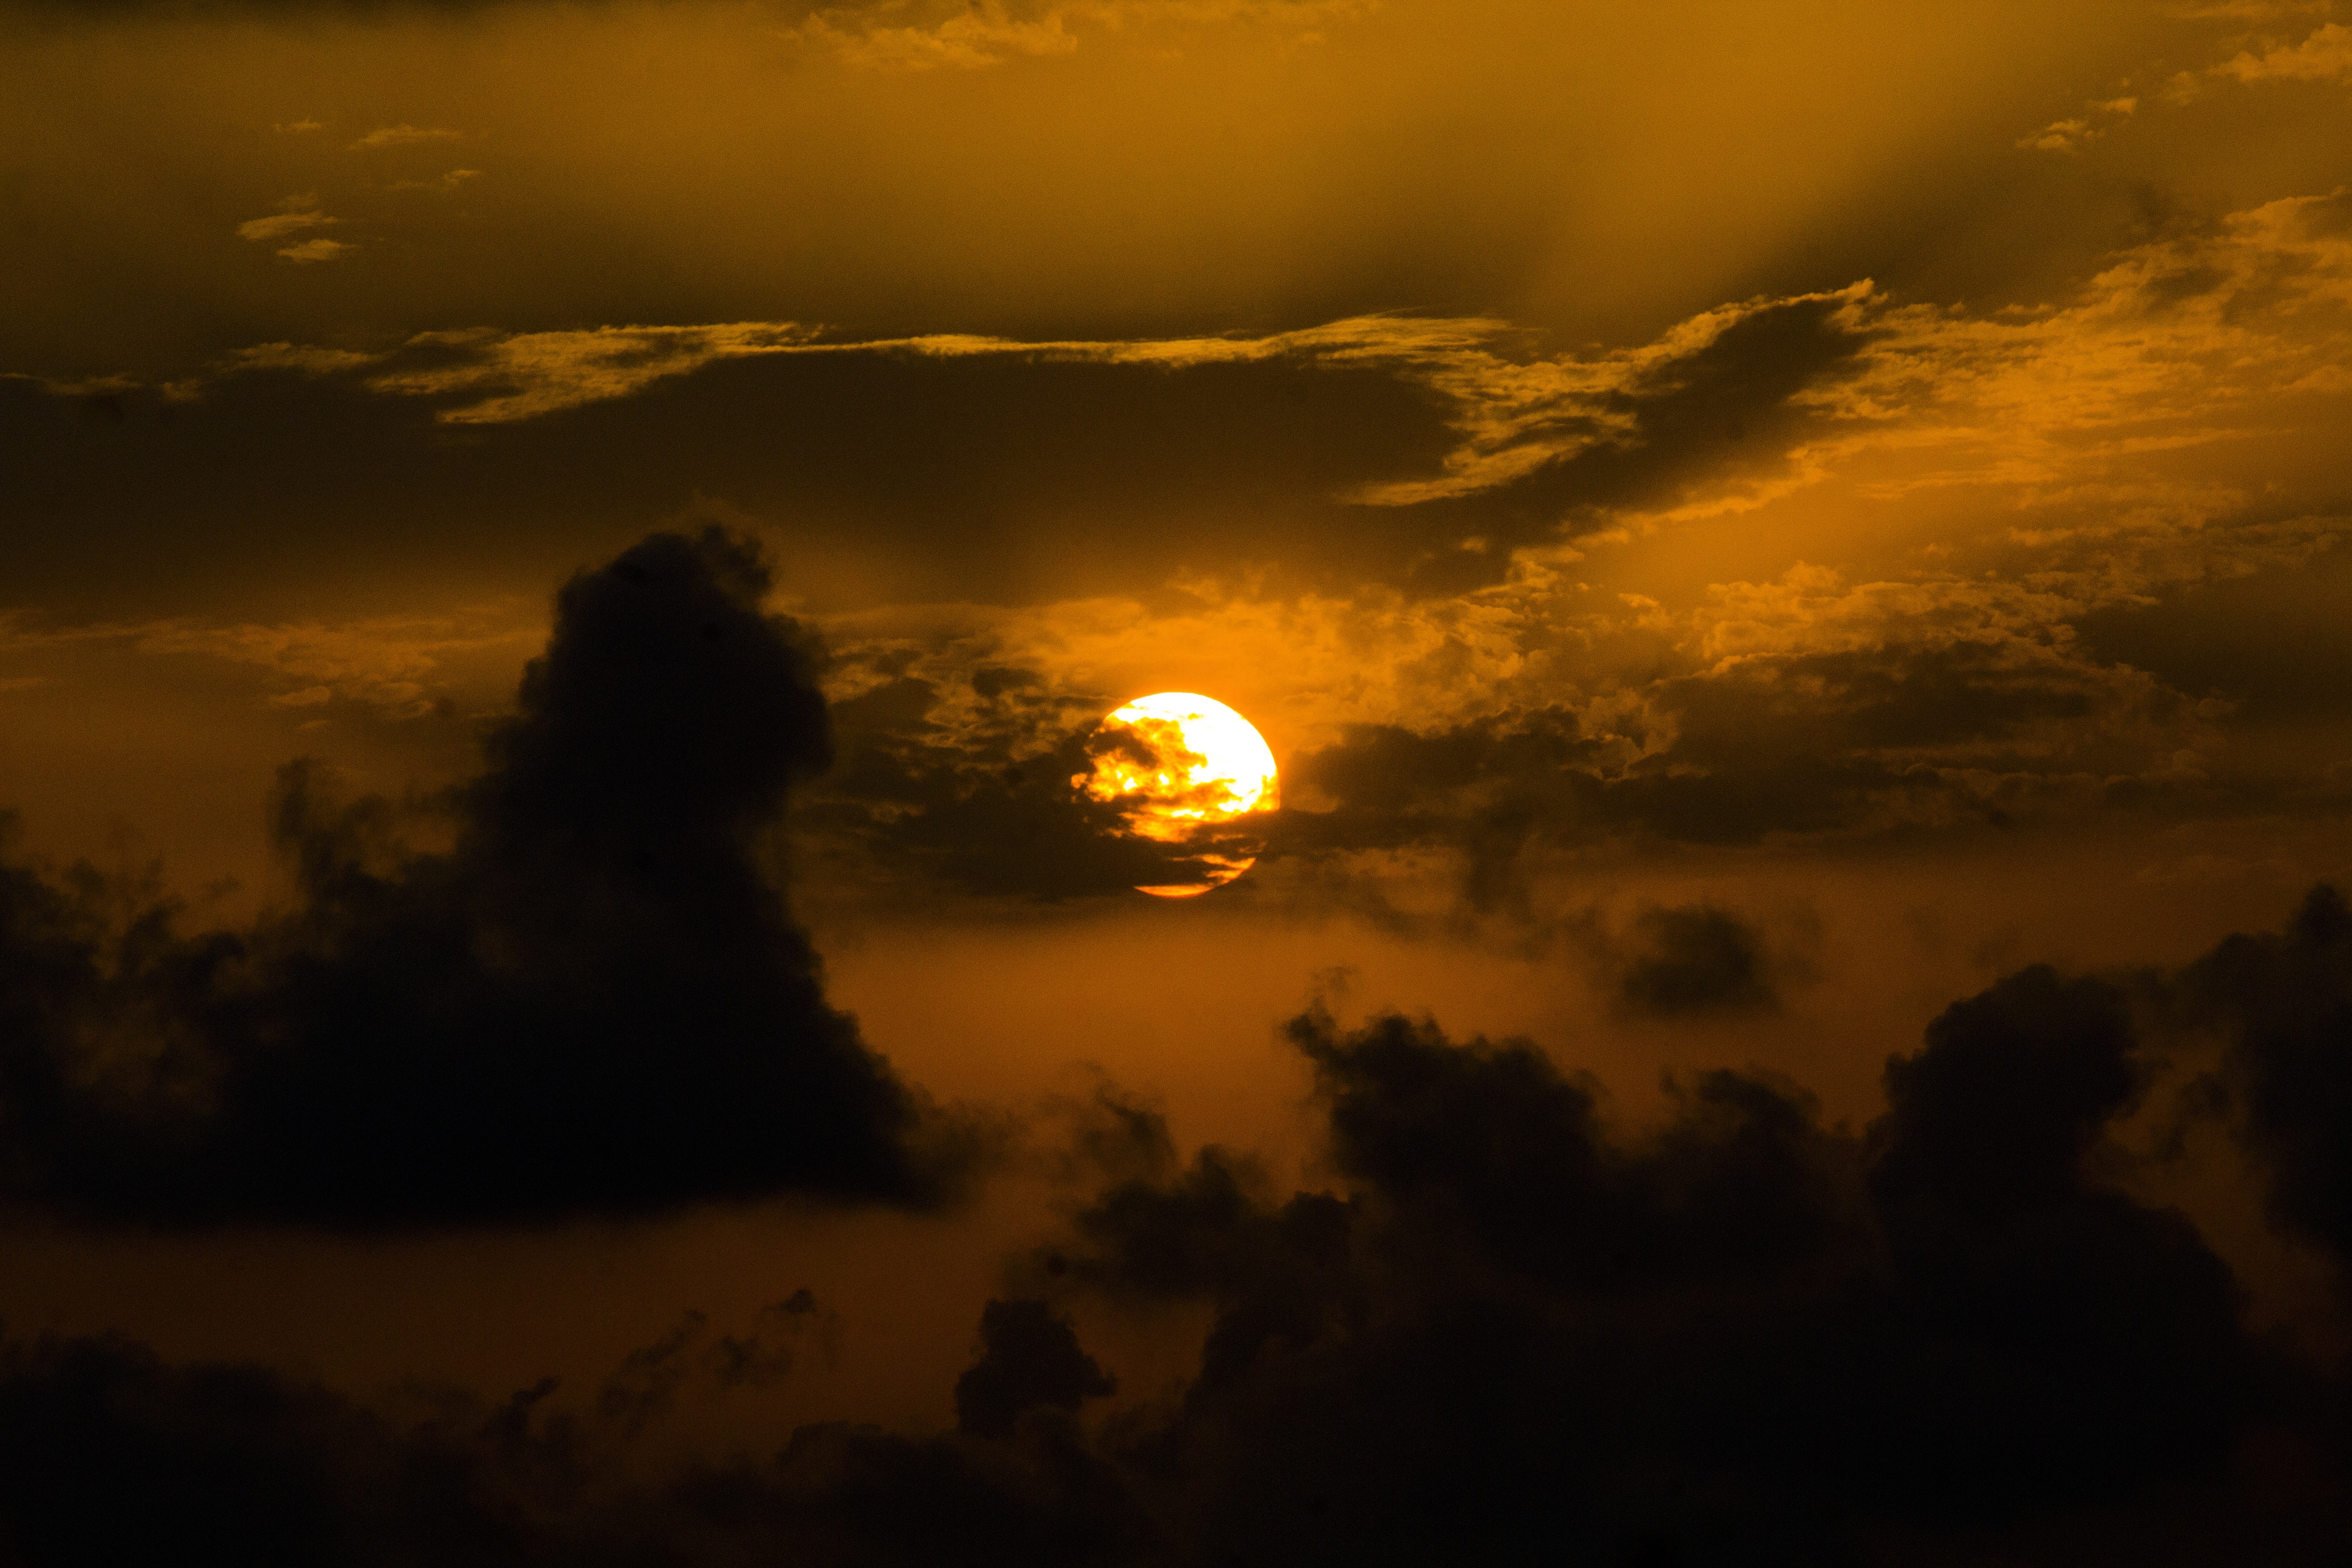
horizon, cloud, sky, sun, sunrise, sunset, sunlight, morning, dawn, atmosphere, dusk, evening, reflection, darkness, afterglow, meteorological phenomenon, atmospheric phenomenon